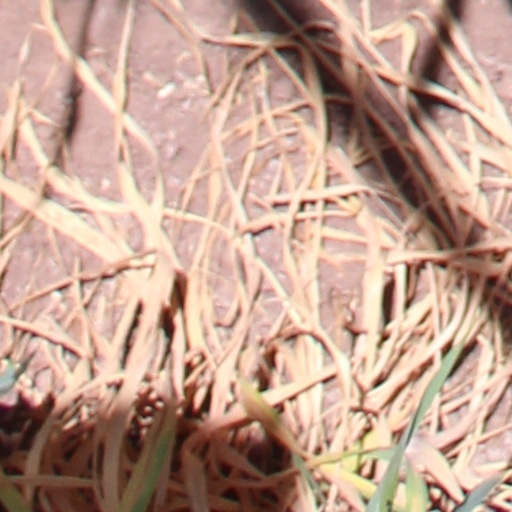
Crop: wheat